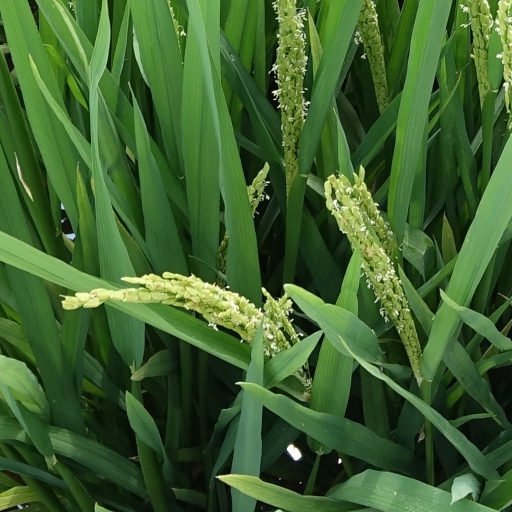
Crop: rice